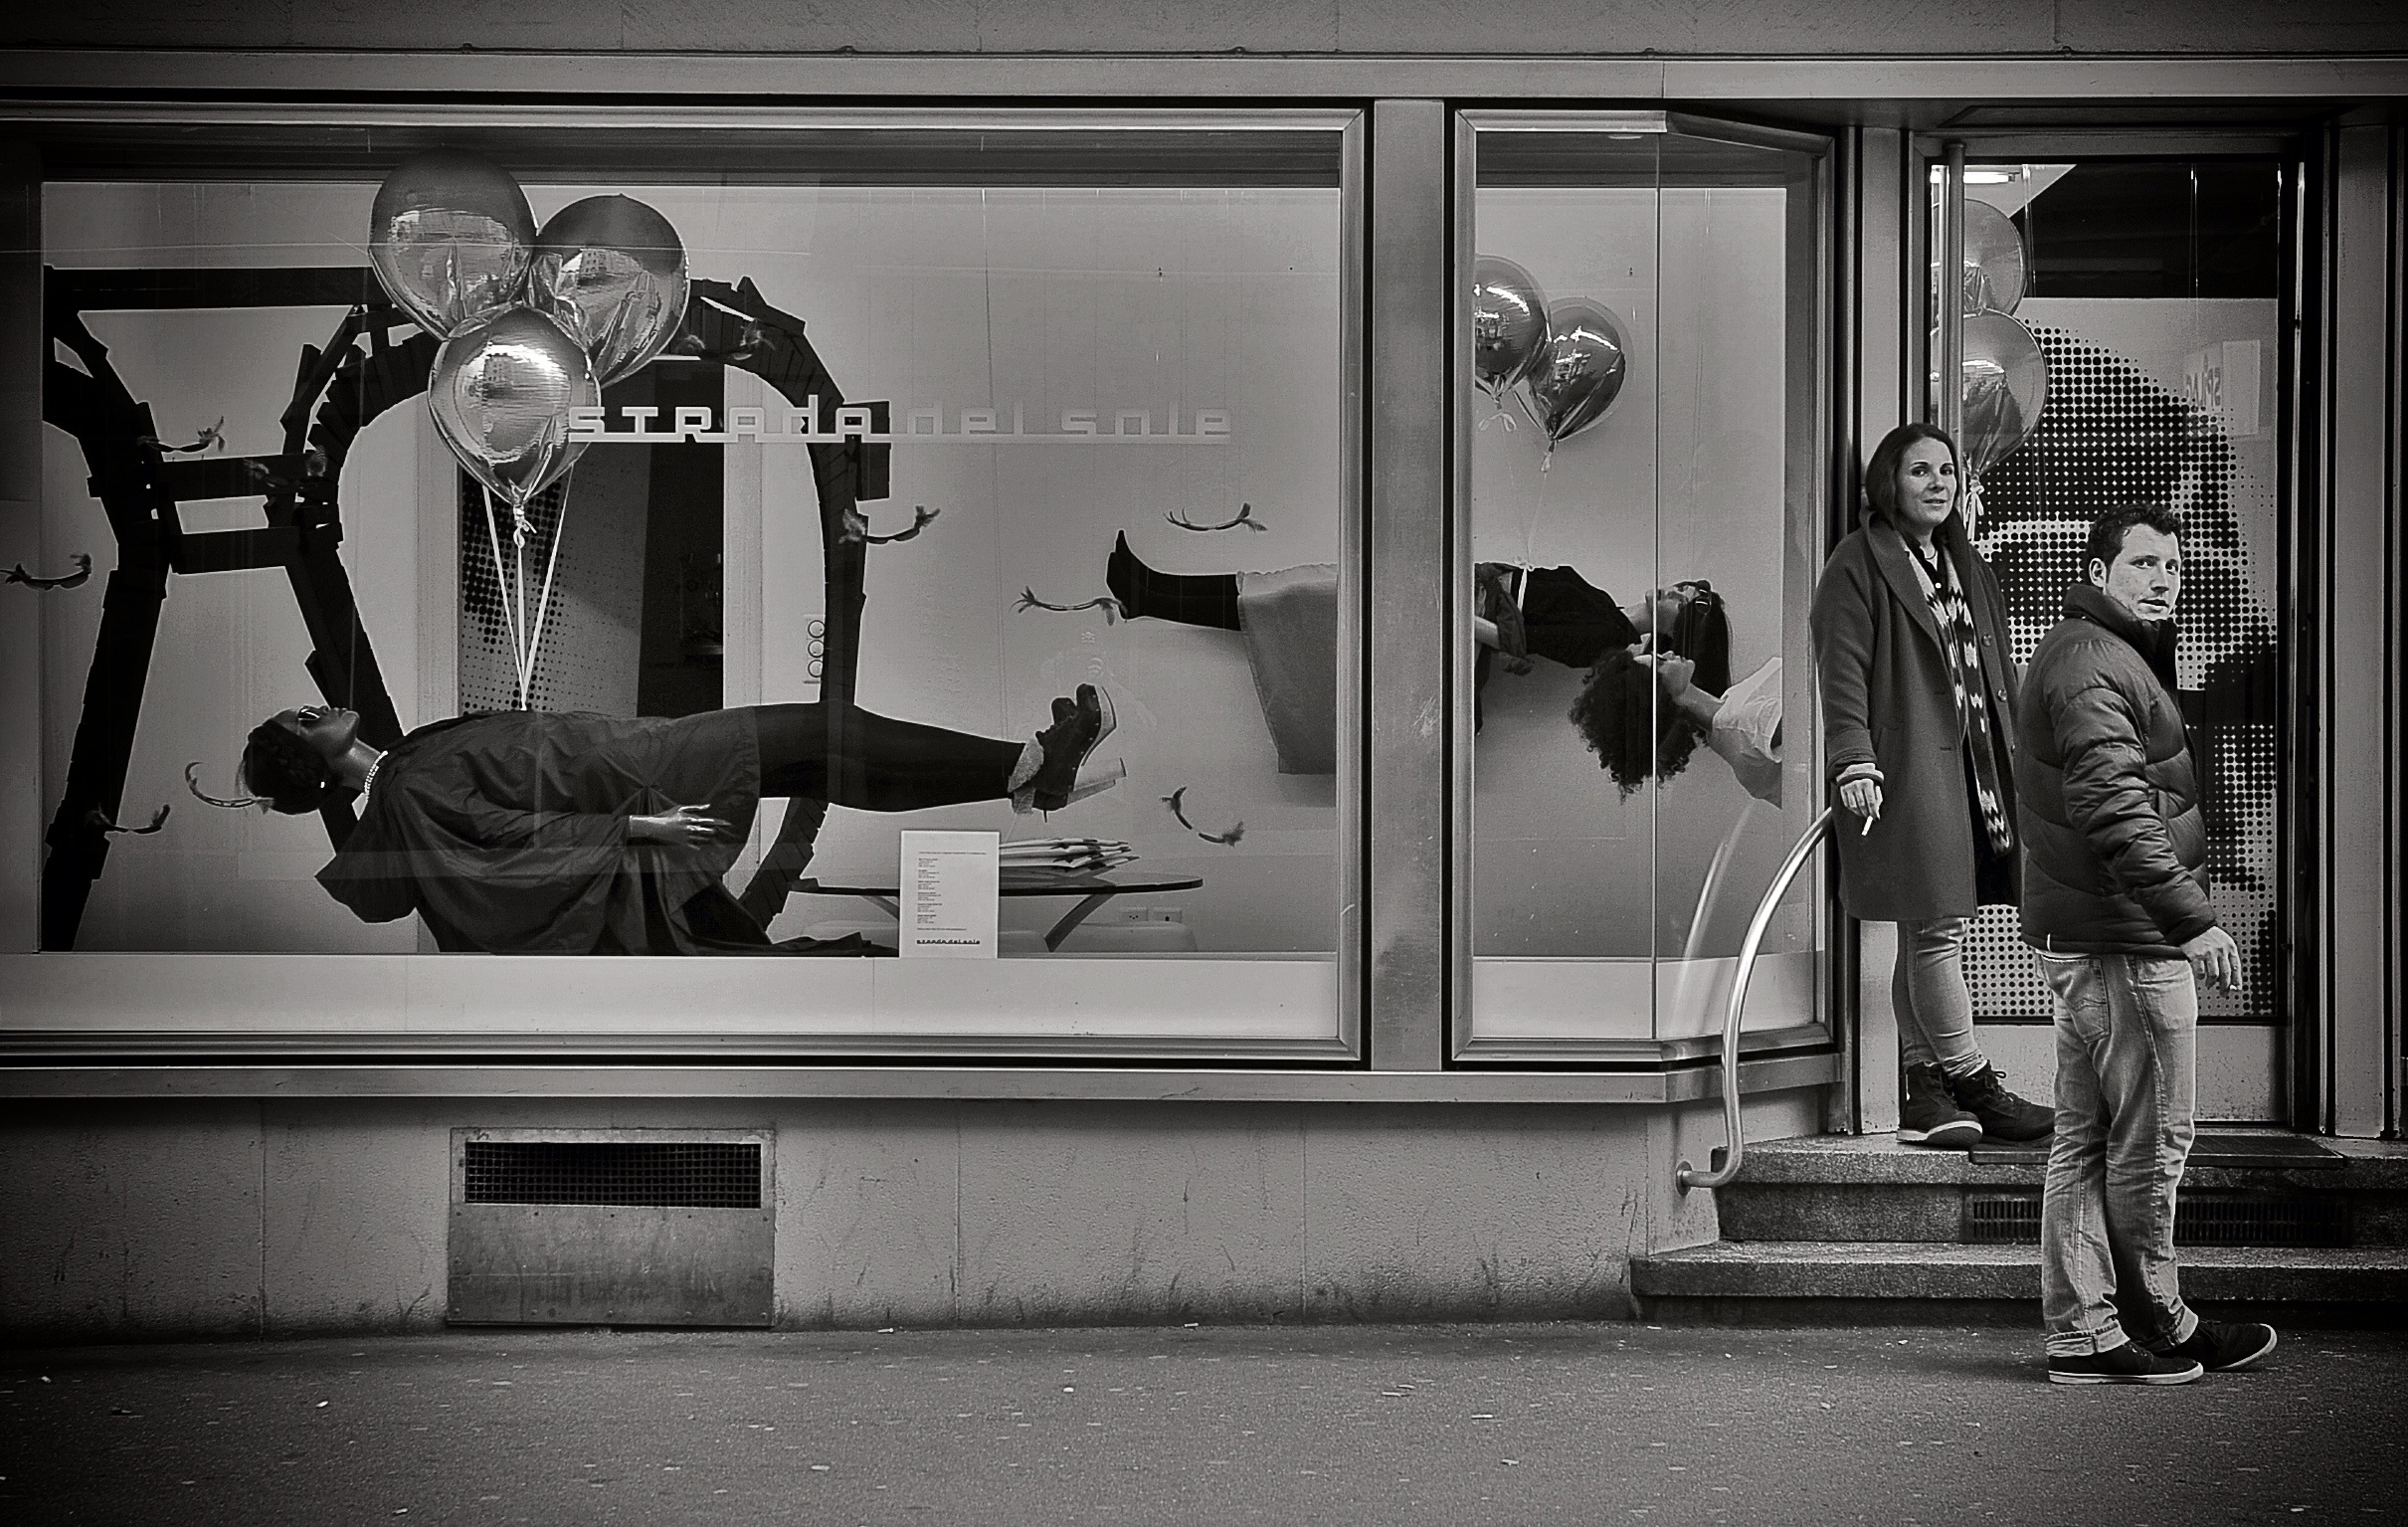
black and white, people, white, street, photography, city, urban, nikon, black, room, monochrome, streetphotography, bw, candid, swiss, stadt, photograph, streetart, schweiz, switzerland, strasse, zurich, streetphoto, snapseed, schwarzundweiss, stphotographia, streetscene, strassenszene, strassenfotografie, strasenfotografie, streetlife, streetportrait, streetpix, thomas8047, onthestreets, streetphotographer, 175528, langstrasse, streetfashion, streetfotografie, zurichstreet, fascinationstreet, streetphotographie, nikond300s, z richzurich, streetartz ri, zuri, stradadelsole, display window, monochrome photography, film noir